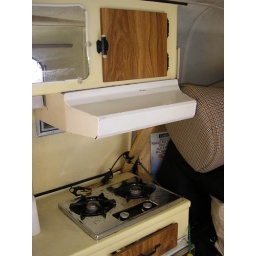
upper kitchen cabinet was held together by elastics and a 1by 2 jammed into the corner